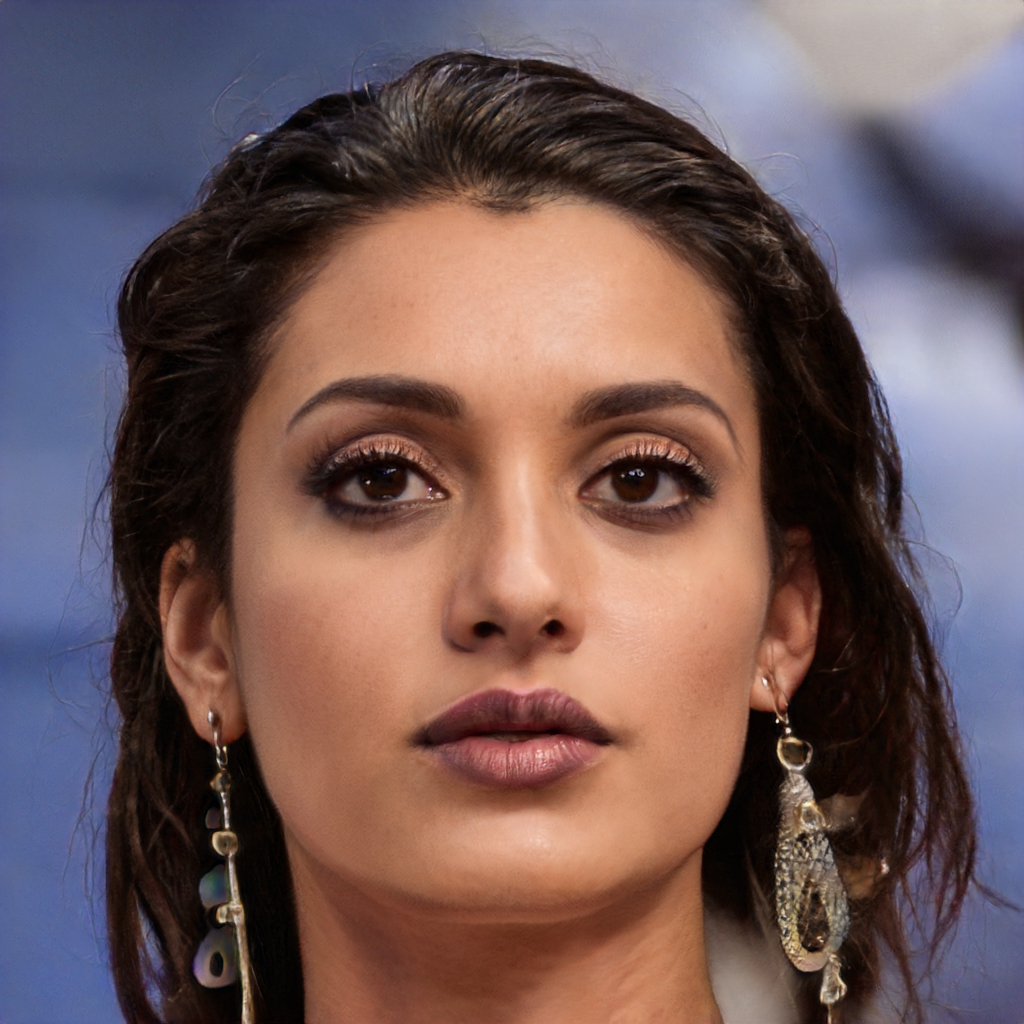
Portrait style: Real Portrait